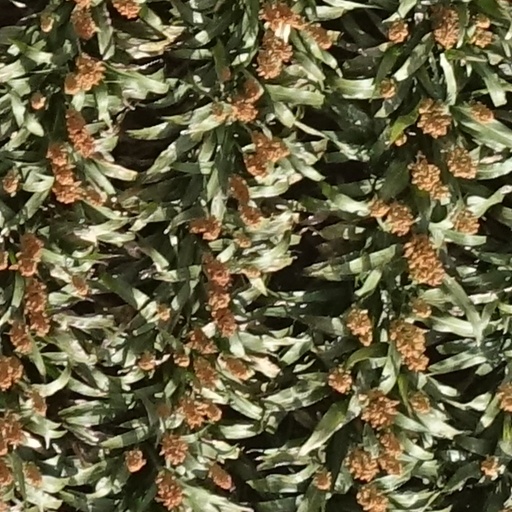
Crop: sorghum